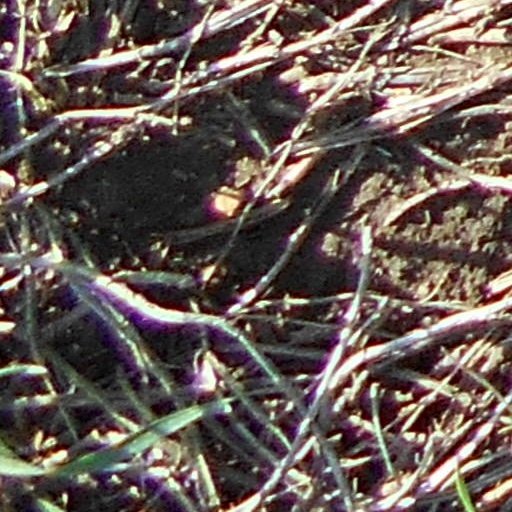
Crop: wheat